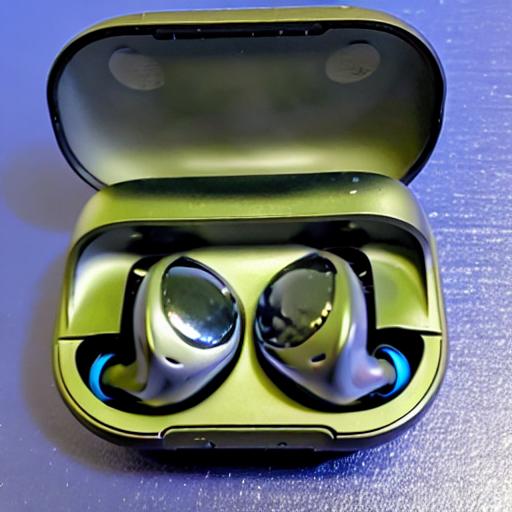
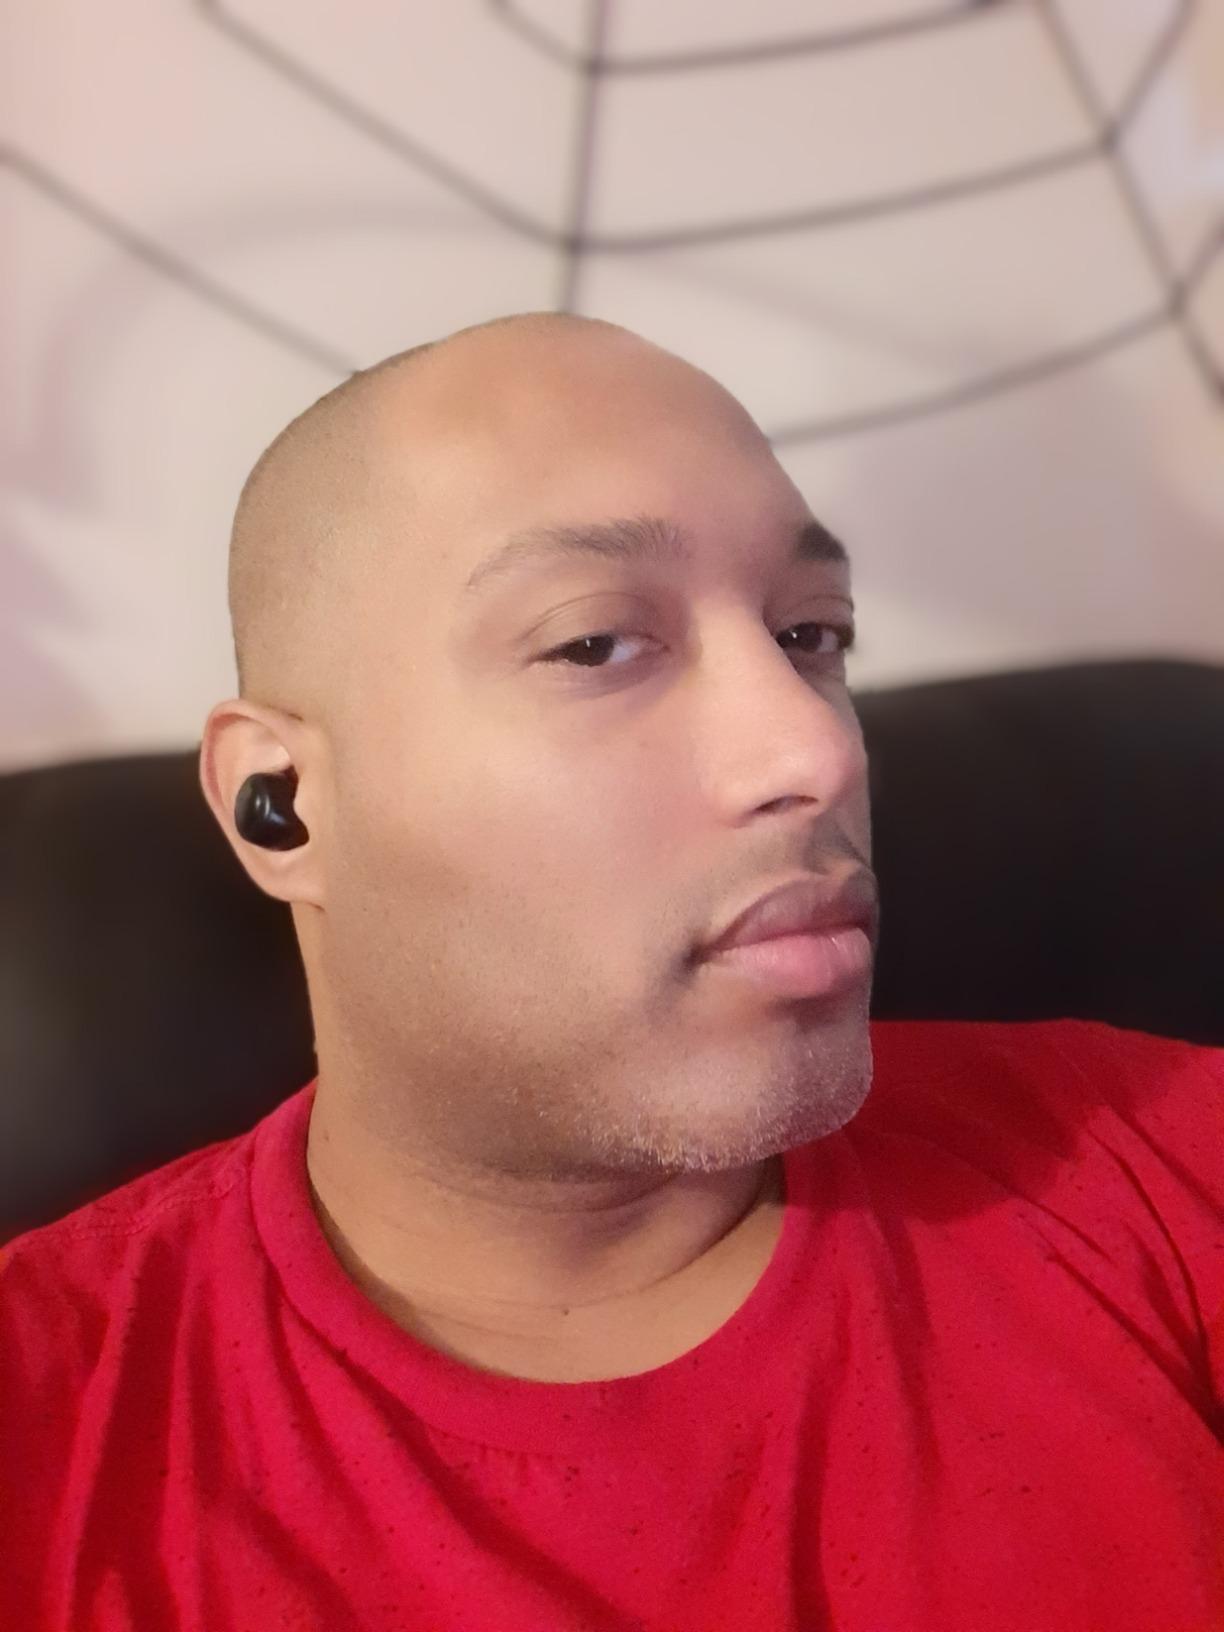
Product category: earbuds
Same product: no